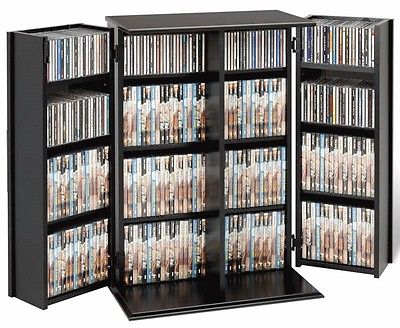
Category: cabinet